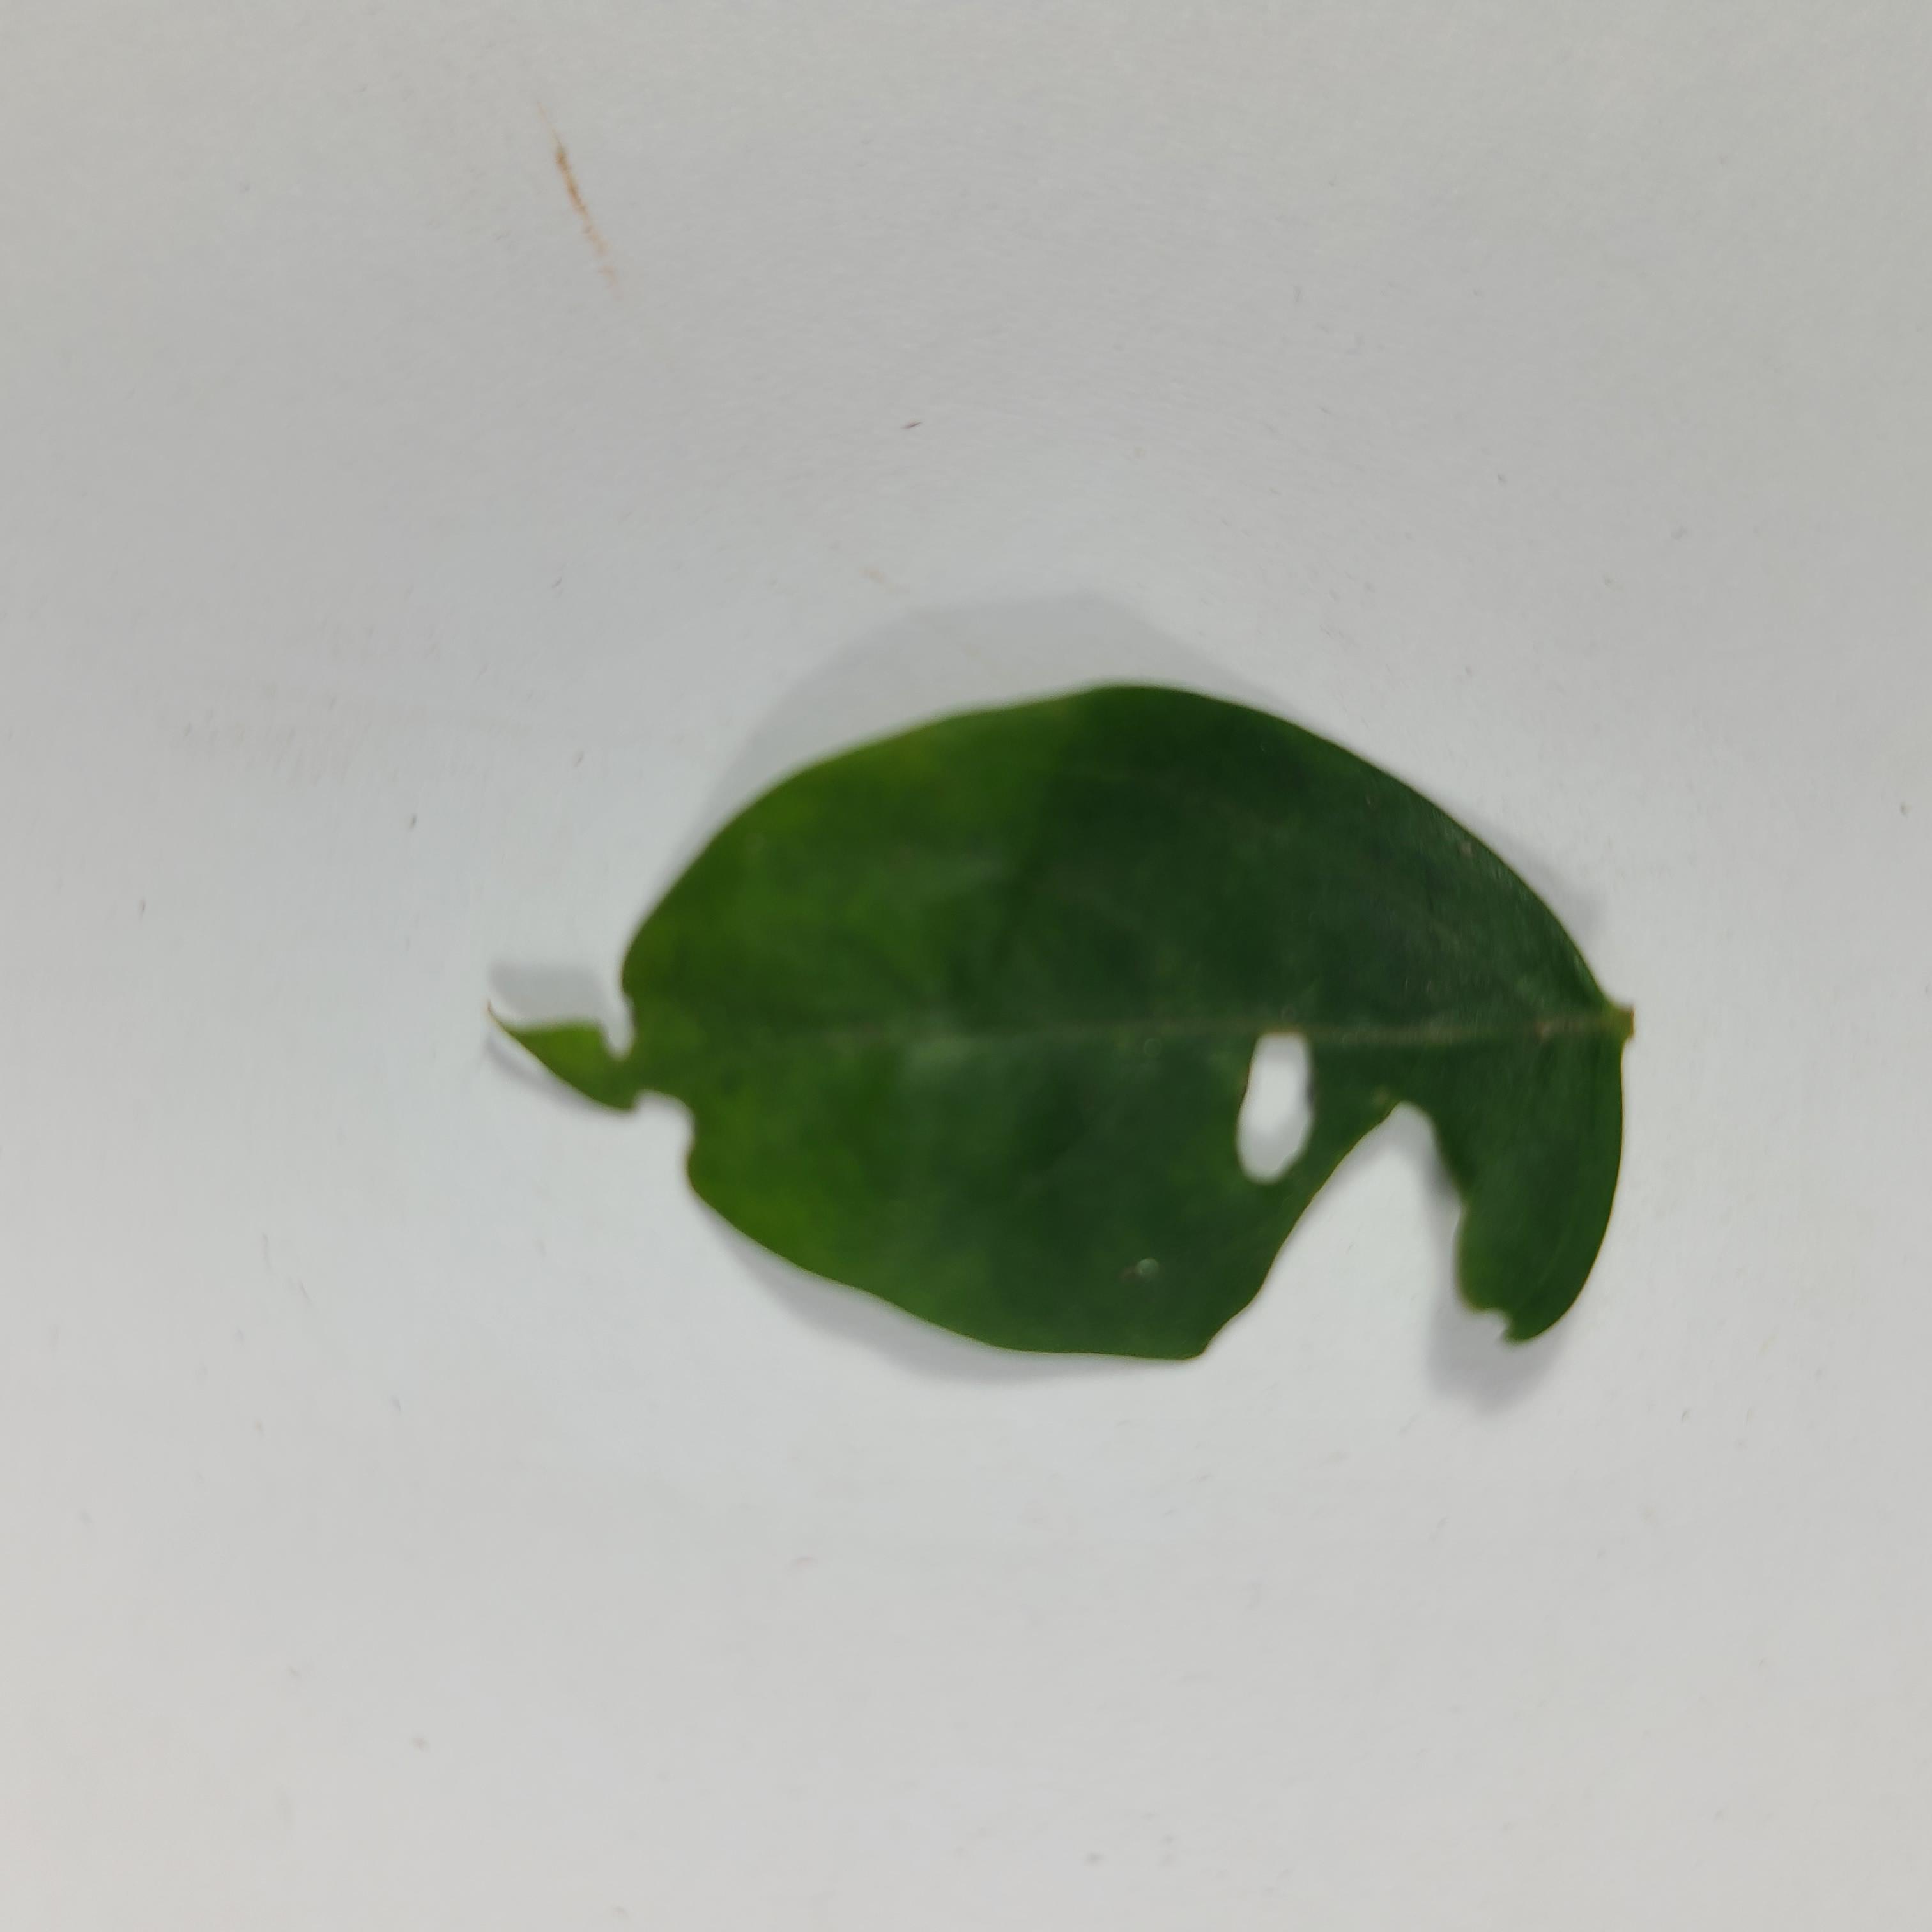
Label: Insect Hole leaves